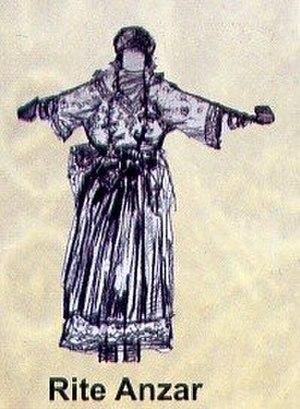
Utilisée dans le rite d'Anzar.
Anẓar est une entité de la mythologie berbère, grand maître de la pluie et de l'eau, qui y tiens un rôle prépondérant.
Les Chiadma sont une tribu amazighe masmoudienne arabisée située sur la côte atlantique du Maroc dans la région entre Safi et Essaouira.